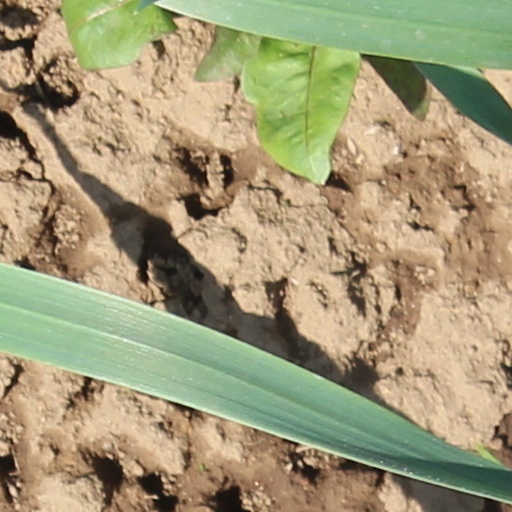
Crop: wheat